García Fernández de Villamayor

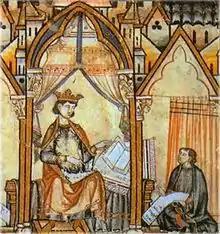
Alfonso X the Wise.Cantigas de Santa Maria (13th century)

According to the prevailing custom at court concerning the education of royal "infantes", a custom later set down in the "Siete Partidas", García Fernández was designated tutor to future King Alfonso X the Wise, along with Urraca Pérez as nanny. It seems that Alfonso recalled this period with nostalgia and gratitude; years later he justified some exemptions granted to the village of Celada del Camino with the following words: